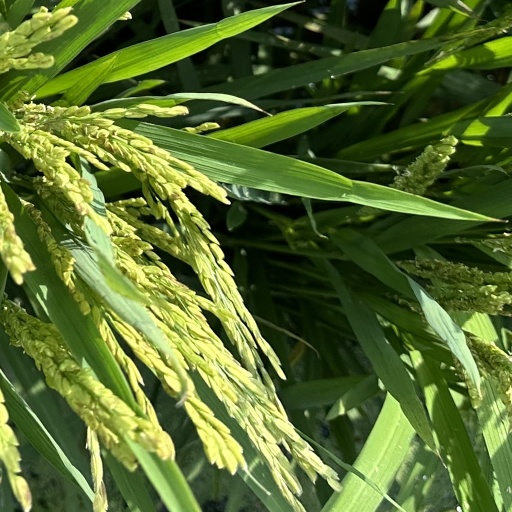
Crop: rice